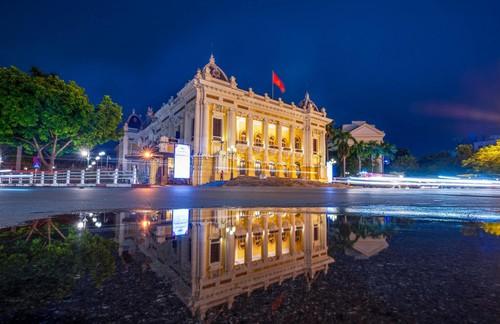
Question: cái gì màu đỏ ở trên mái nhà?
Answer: đó là cây cờ